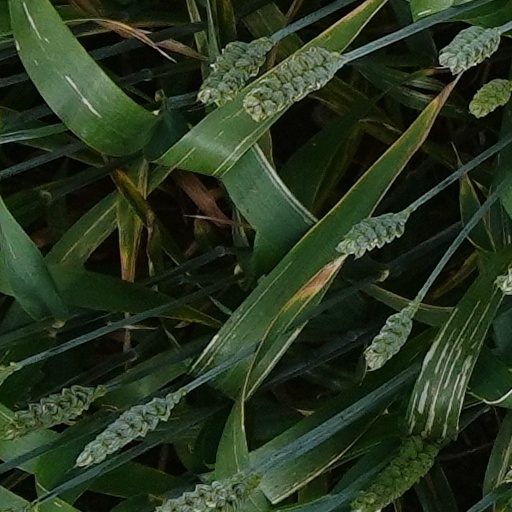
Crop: wheat